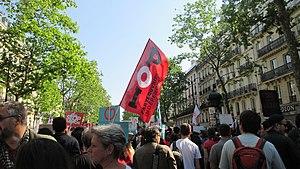
Drapeau du POI à la manifestation du 5 mai 2018 La fête à Macron, parcours d'Opéra à Bastille.
Le Parti ouvrier indépendant est un parti politique français d'extrême gauche. Il est fondé en 2008, à la suite du Parti des travailleurs.